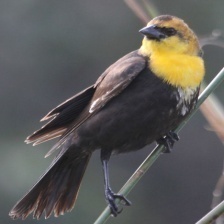
Species: YELLOW HEADED BLACKBIRD
Scientific name: XANTHOCEPHALUS